Eucharist

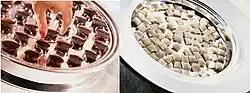
The serving of elements individually, to be taken in unison, is common among Baptists.

Anglican theology on the matter of the Eucharist is nuanced. The Eucharist is neither wholly a matter of transubstantiation nor simply devotional and memorialist in orientation. The Anglican churches do not adhere to the belief that the Lord's Supper is merely a devotional reflection on Christ's death. For some Anglicans, Christ is spiritually present in the fullness of his person in the Eucharist.